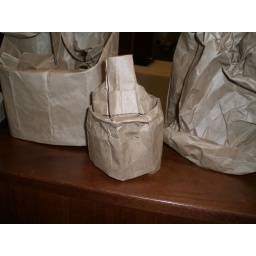
Daniel Robinson's &amp;quot;bottle in a brown paper bag&amp;quot; design. :) very crafty